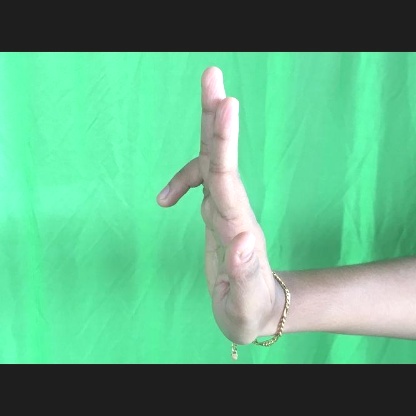
Mudra: Ardhapathaka